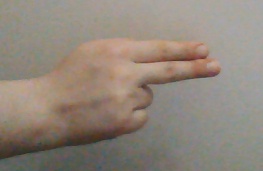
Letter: ain